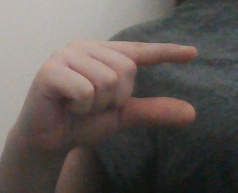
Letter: dal